Chris Nelson (baseball)

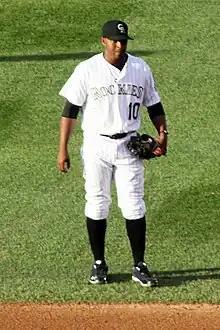
Nelson with the Colorado Rockies

Christopher Lars Nelson (born September 3, 1985) is an American former professional baseball infielder. He played in Major League Baseball (MLB) for the Colorado Rockies from 2010 through 2013, New York Yankees in 2013, the Los Angeles Angels of Anaheim in 2013 and the San Diego Padres in 2014.